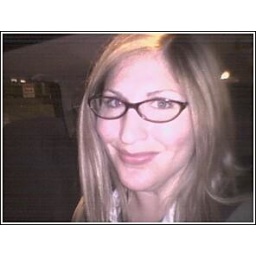
girl in the glasses